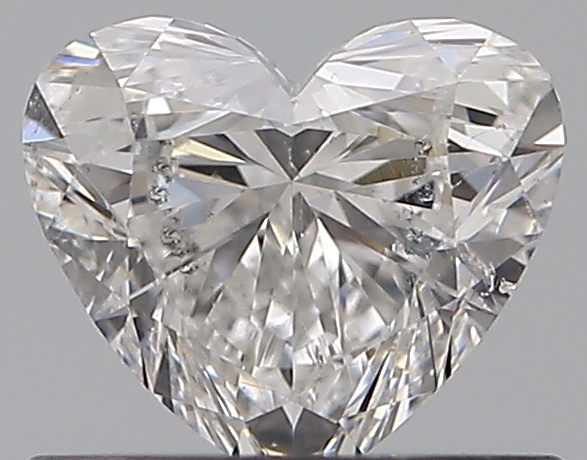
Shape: heart
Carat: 0.5
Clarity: SI2
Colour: F
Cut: EX
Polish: EX
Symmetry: EX
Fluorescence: F
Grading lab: GIA
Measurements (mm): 4.88 x 5.55 x 3.19